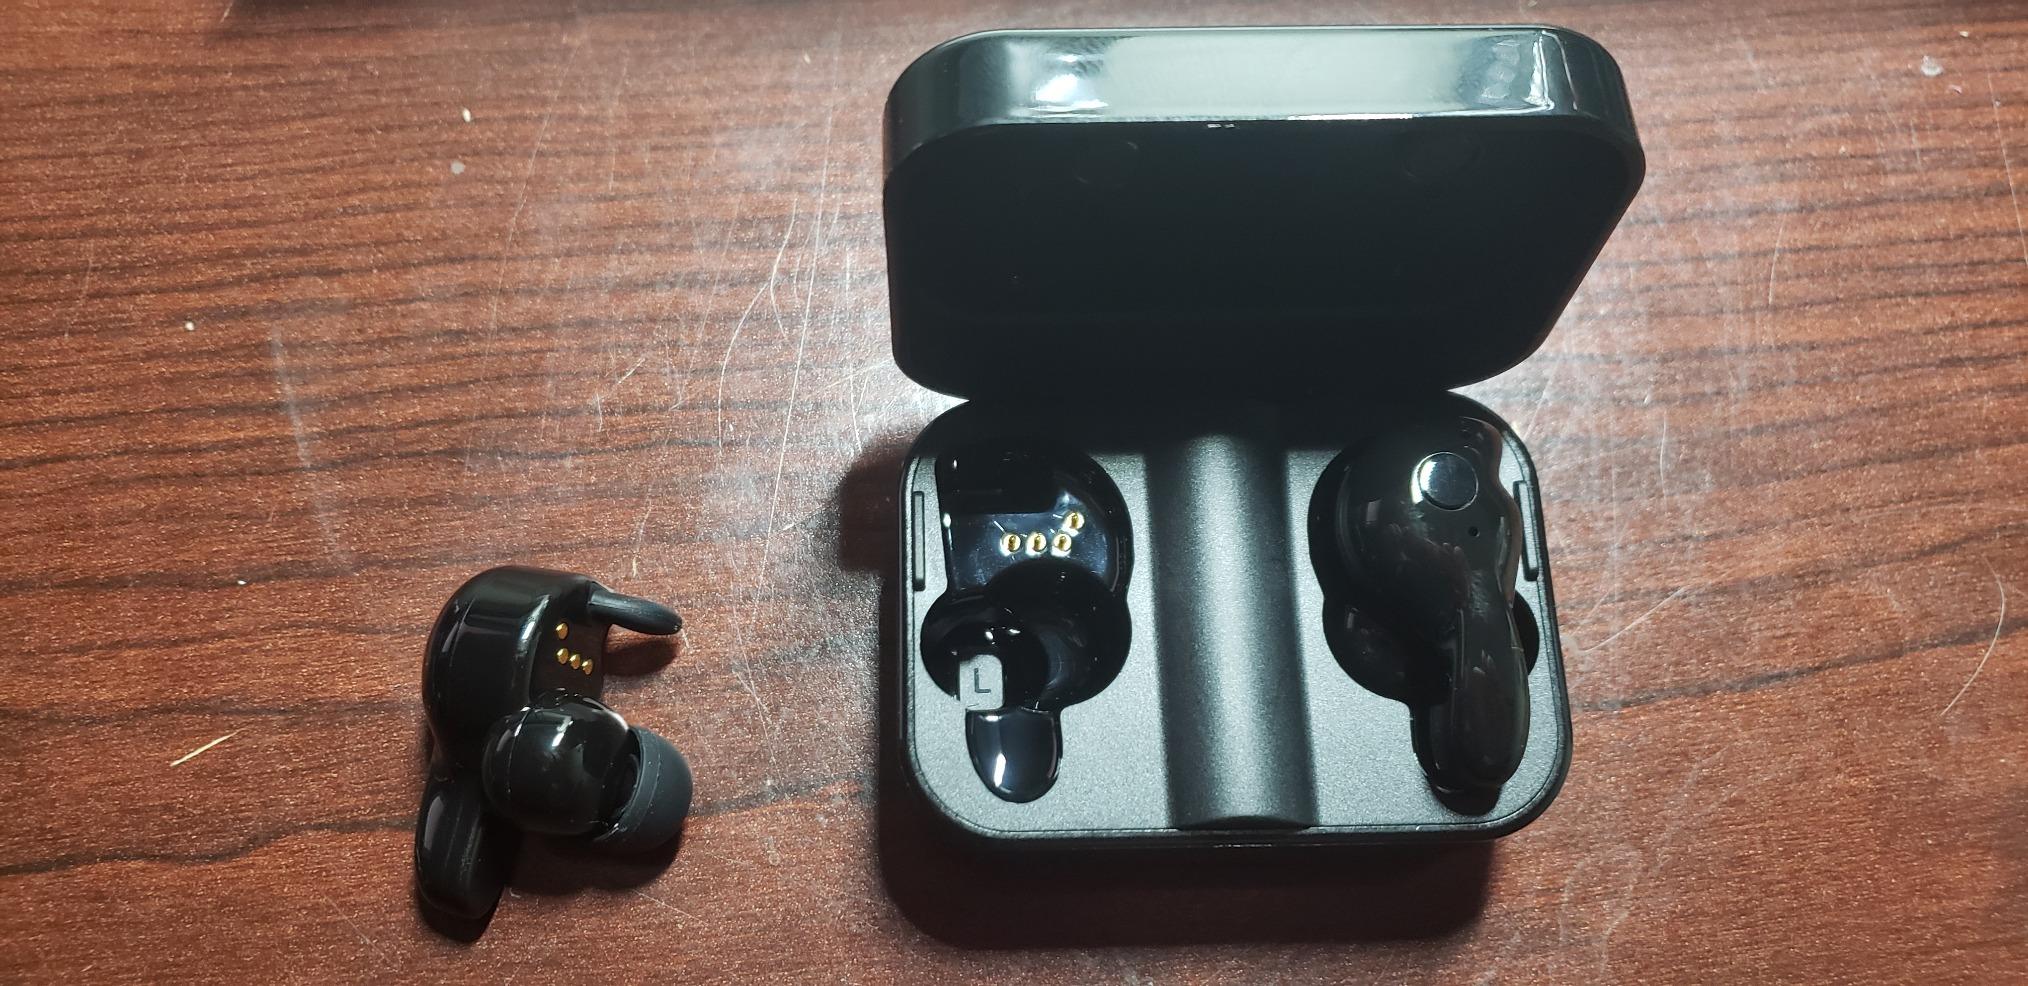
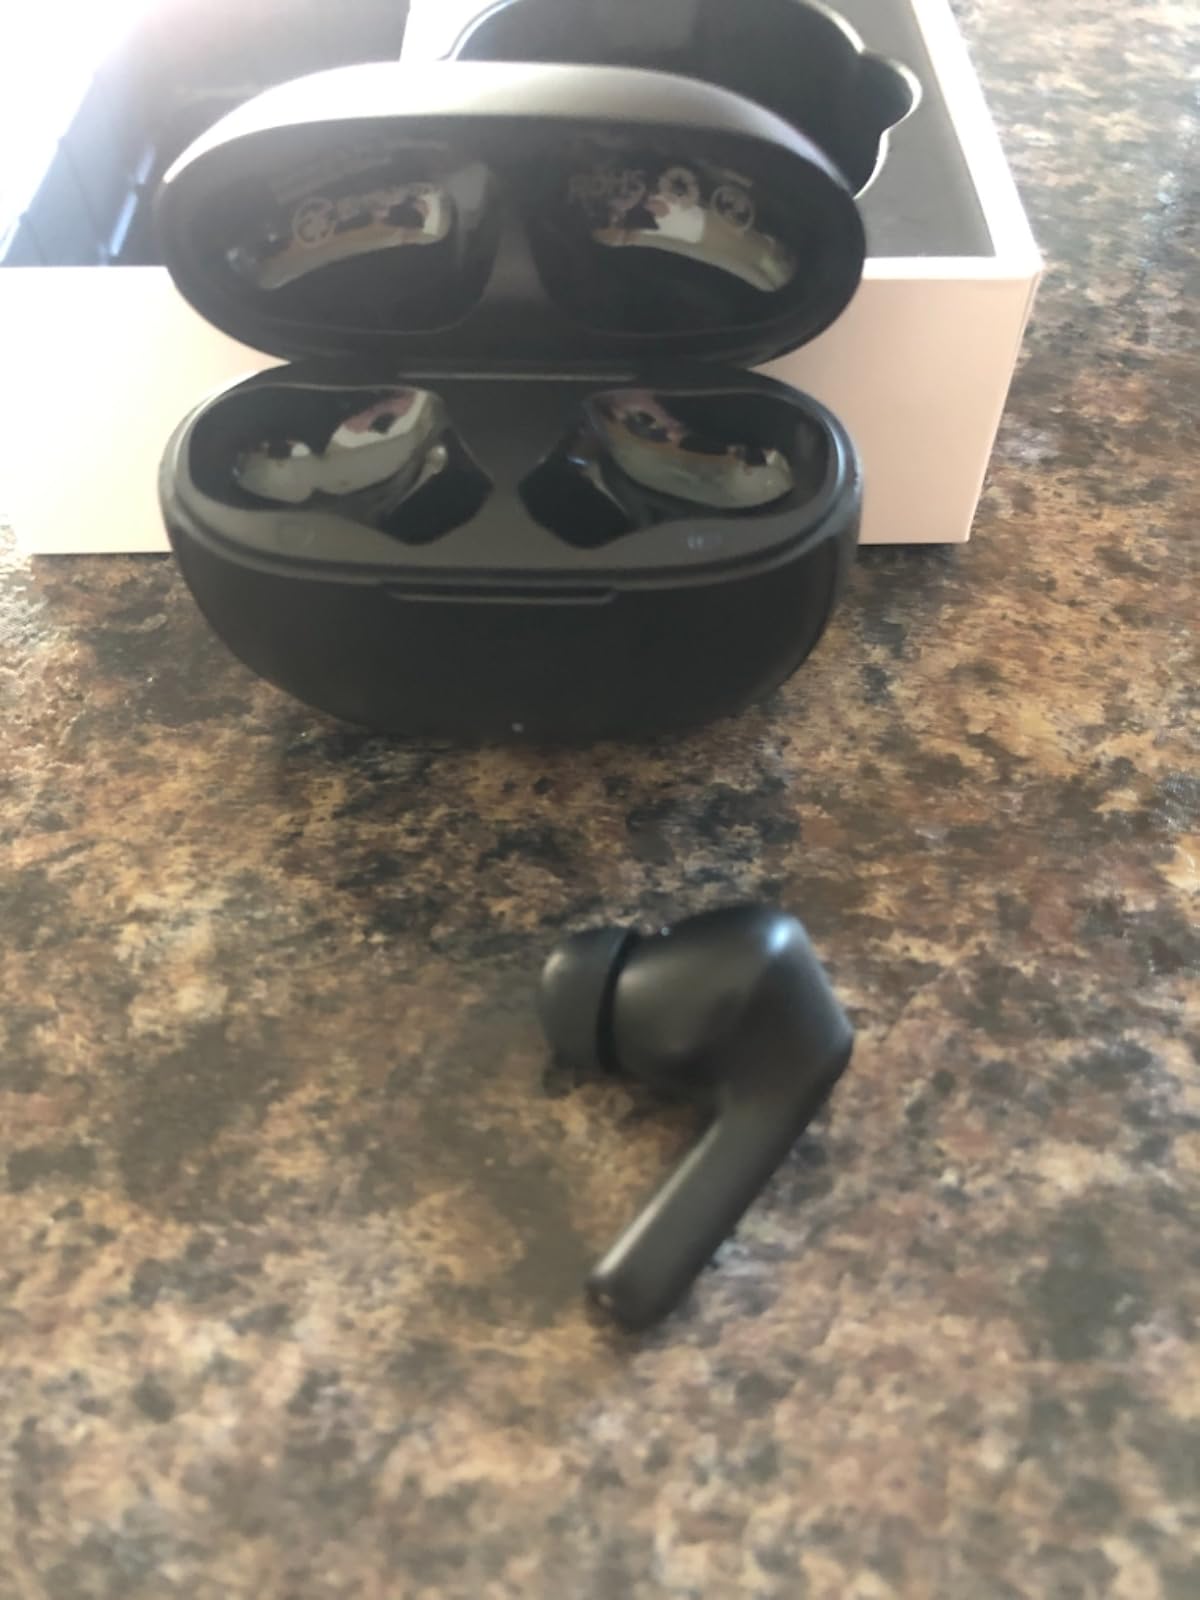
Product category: earbuds
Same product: no